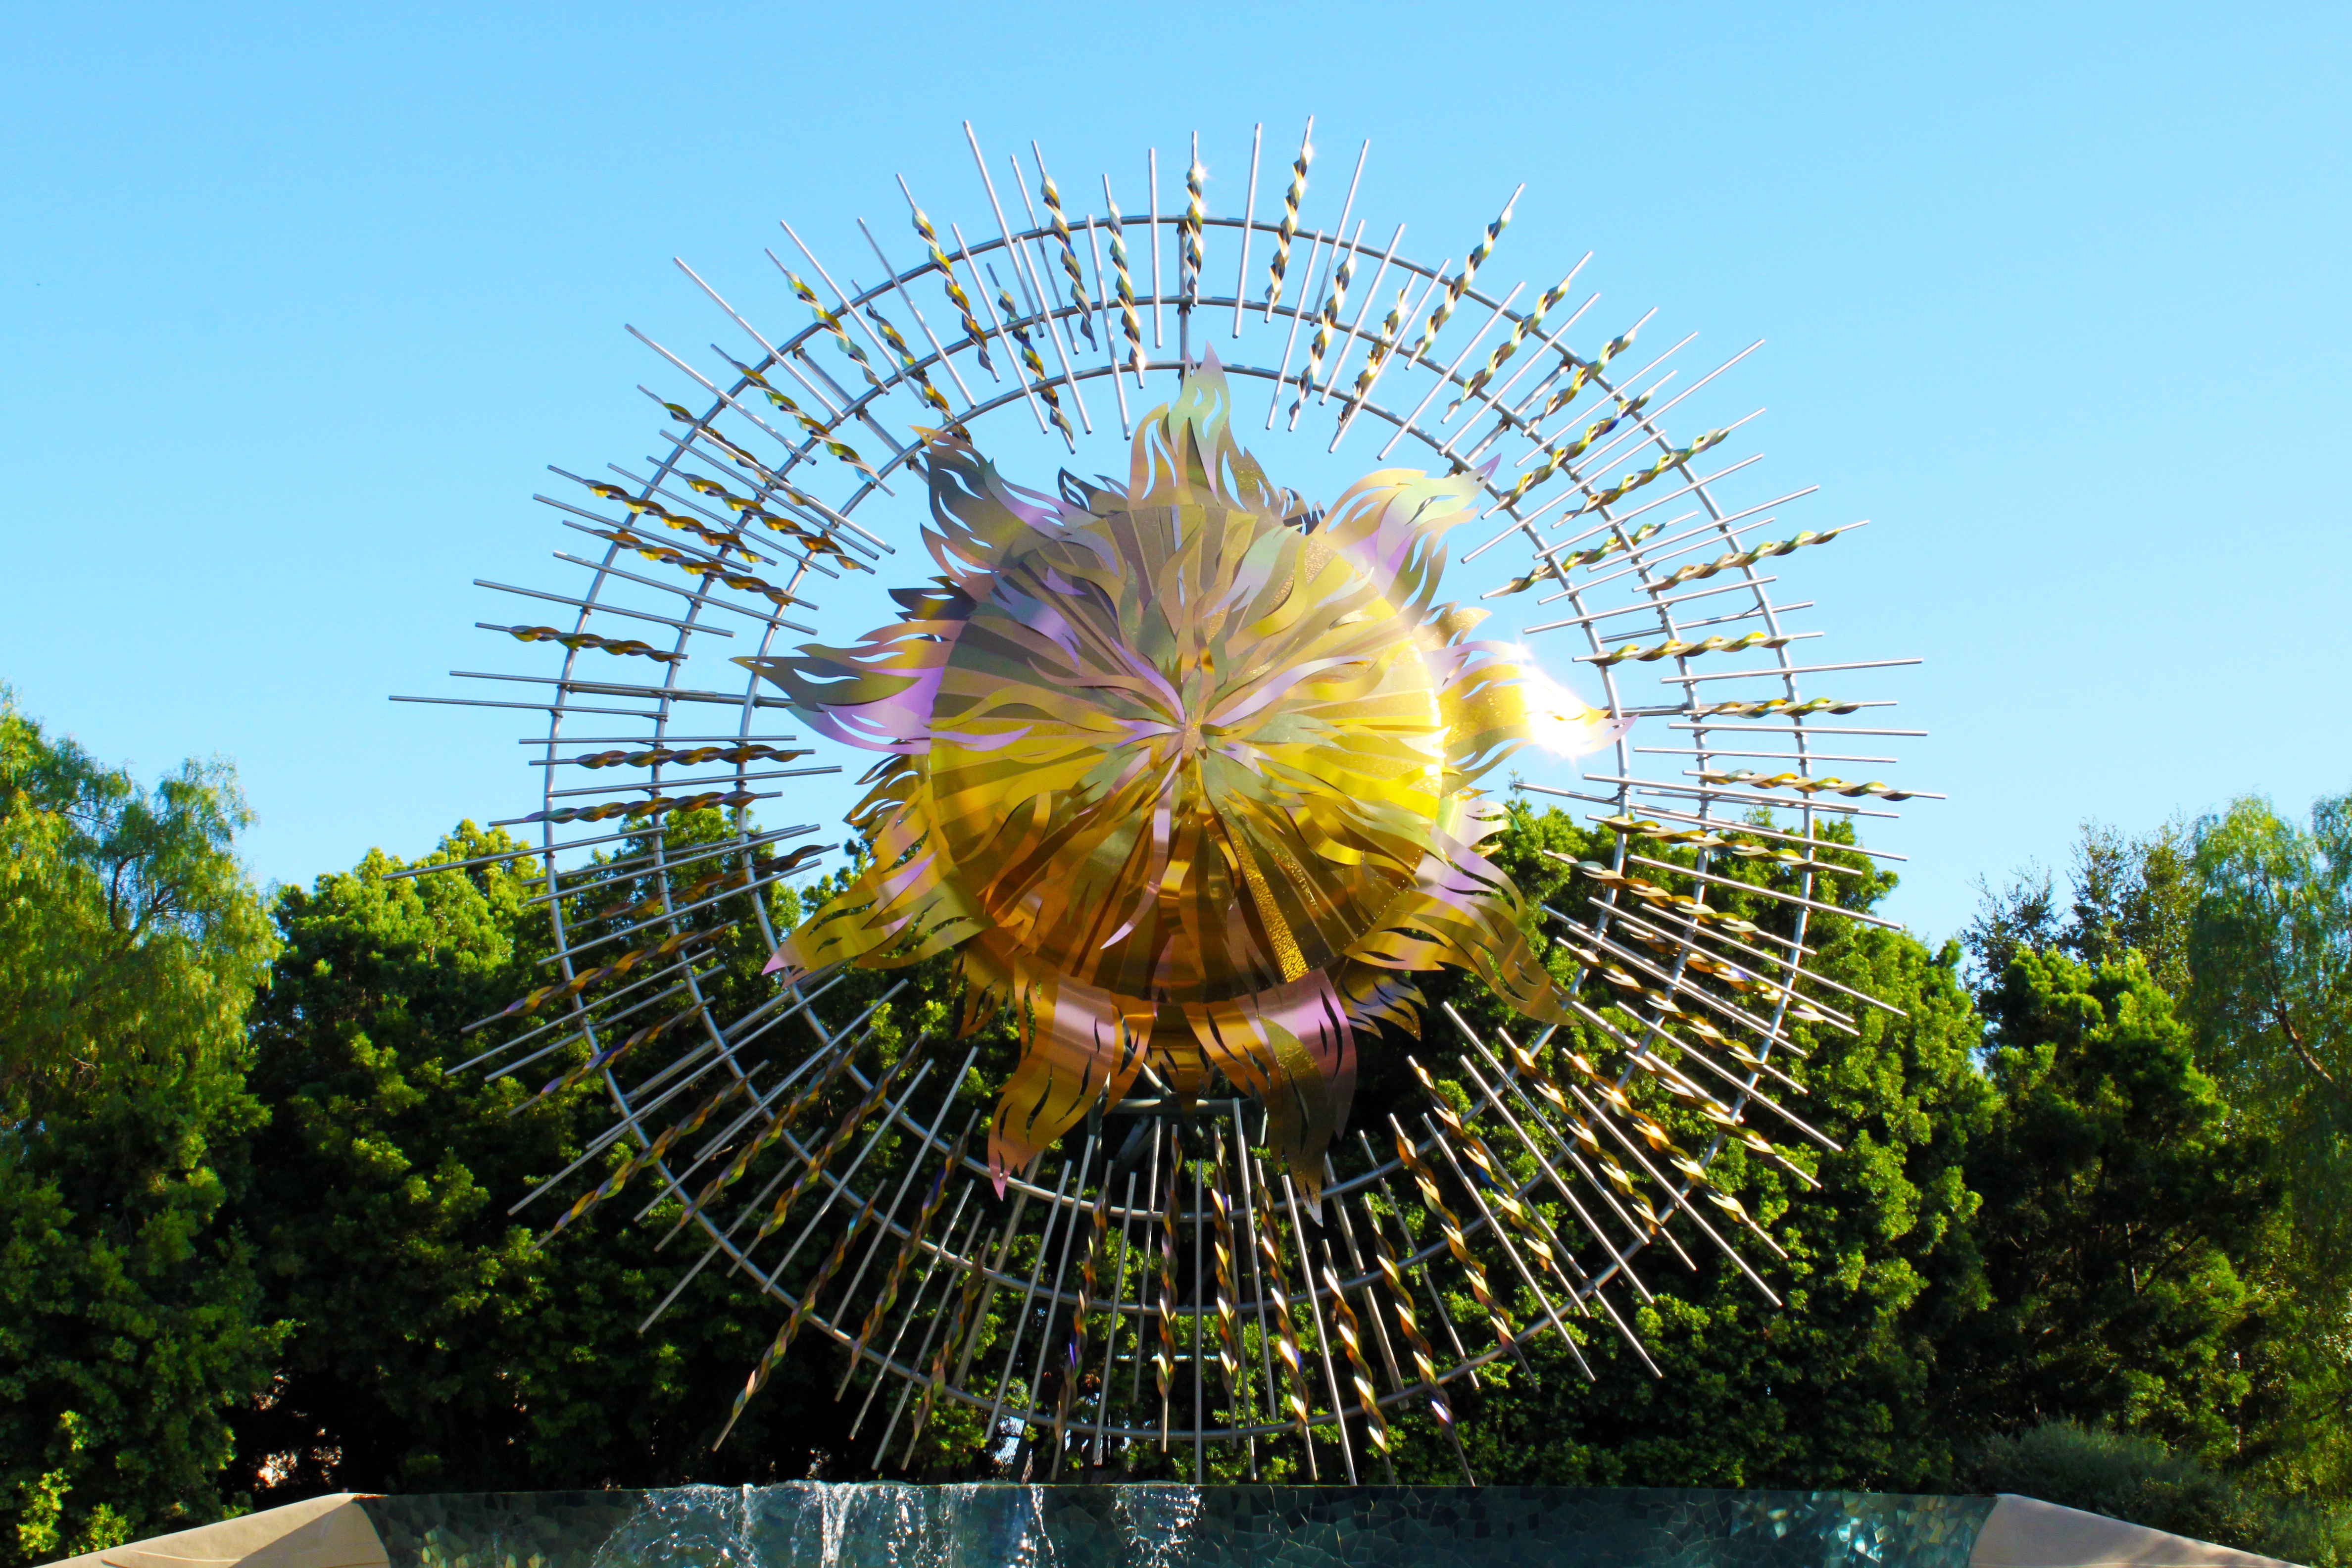
plant, flower, botany, garden, flora, botanical garden, flowering plant, daisy family, land plant, arecales